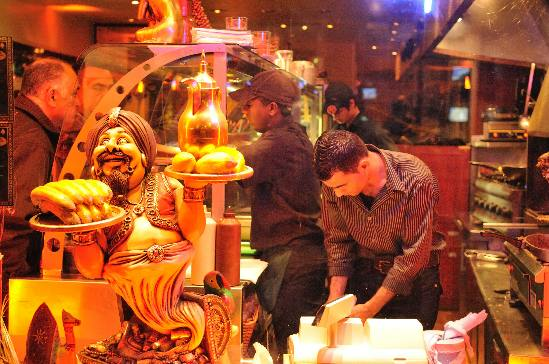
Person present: Yes